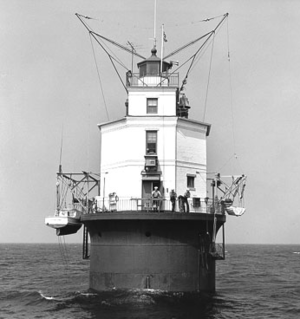
Le phare de Smith Point, est un phare offshore à caisson pneumatique situé à l'embouchure de la rivière Potomac, dans la baie de Chesapeake, comté de Northumberland en Virginie.